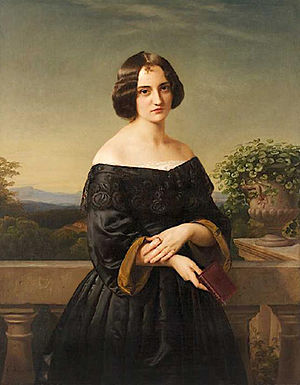
Marie Wiegmann
Marie Wiegmann, portrætteret af Karl Ferdinand Sohn 1845.
Marie Elisabeth Wiegmann var en tysk malerinde. Hun var gift med Rudolph Wiegmann.